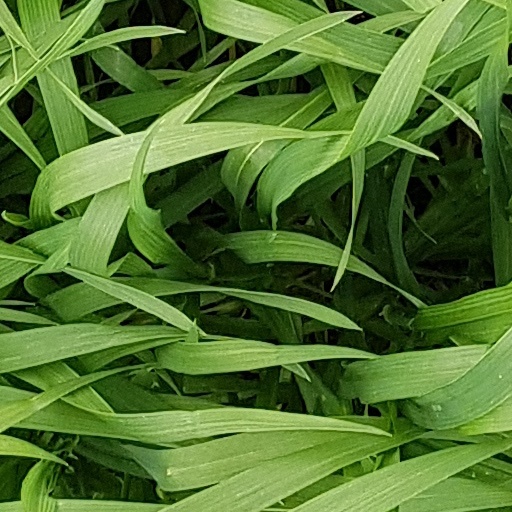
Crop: wheat